Vinod Rai

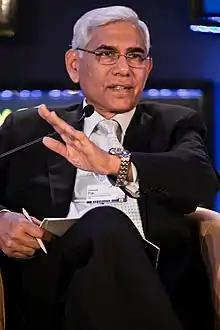
Rai at the World Economic Forum on India 2012

Vinod Rai (born 23 May 1948) is a retired IAS officer who served as the 11th Comptroller and Auditor General of India. He assumed office on 7 January 2008 till 22 May 2013. He is the current chairman of UN Panel of External Auditors and Honorary Advisor to the Indian Railways and a member of the Railway Kaya Kalp Council.